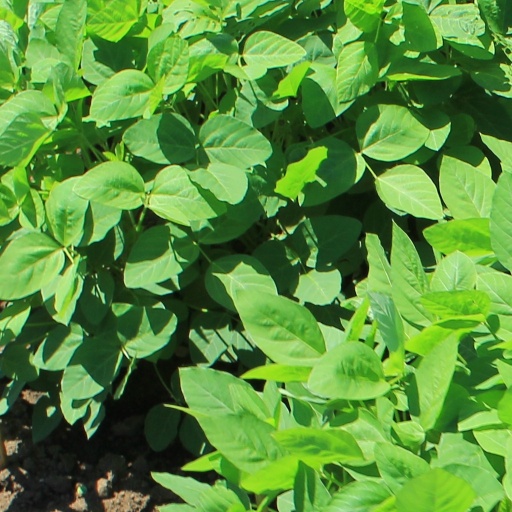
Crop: soybean